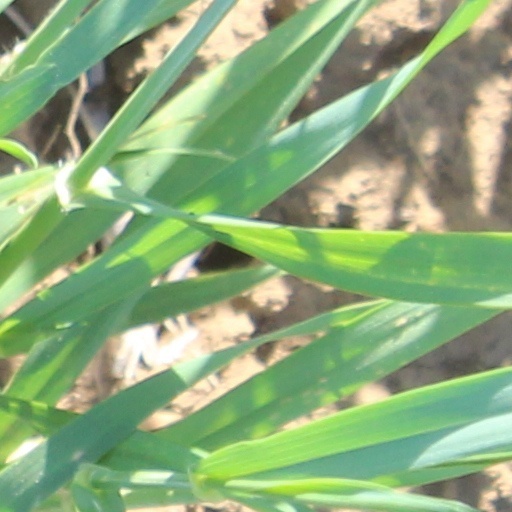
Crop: wheat